Paper money of the Qing dynasty

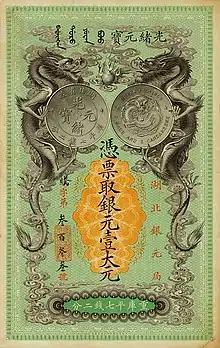
A banknote of 1 dayuan or 7 mace and 2 candareens issued by the Hupeh Government Mint in 1899; note that this banknote depicts the coin it was worth.

During the later part of the Qing dynasty era there was a discussion on whether or not the imperial Chinese government would have to establish a national bank, which it finally did in 1905. Peng Shu stated before the introduction of new banknotes that the national bank would have to keep sufficient reserves in "tangible" money at all times. The large number of private notes that were being produced all over the empire was to be restricted by introducing a stamp duty. The reformer Liang Qichao campaigned for the government of the Qing dynasty to emulate the Western world and Japan by embracing the gold standard, unifying the currencies of China, and issuing government-backed banknotes with a ⅓ metallic reserve. At the end of 1905 the Da-Qing Bank was founded, and the production of the banknotes was entrusted to the prints of the Beiyang Newspaper in Northern China. In 1906 the government of the Qing dynasty sent students to Japan to be educated in modern printing techniques, with the aim to have the Shanghai Commercial Press print the cheques of the Ministry's Bank. The Da-Qing Bank were still issuing two different types of banknotes. One series was denominated in tael, known as the, and had denominations of 1 tael, 5 taels, 10 taels, 50 taels, and 100 taels. The other series was denominated in yuan, known as the and was issued in denominations of 1 yuan, 5 yuan, 10 yuan, 50 yuan, and 100 yuan. In the year 1907 the Da-Qing Bank of the Ministry of Revenue was renamed the Da-Qing Bank; accordingly the inscription on all banknotes had to be changed to reflect this.